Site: brandenburg
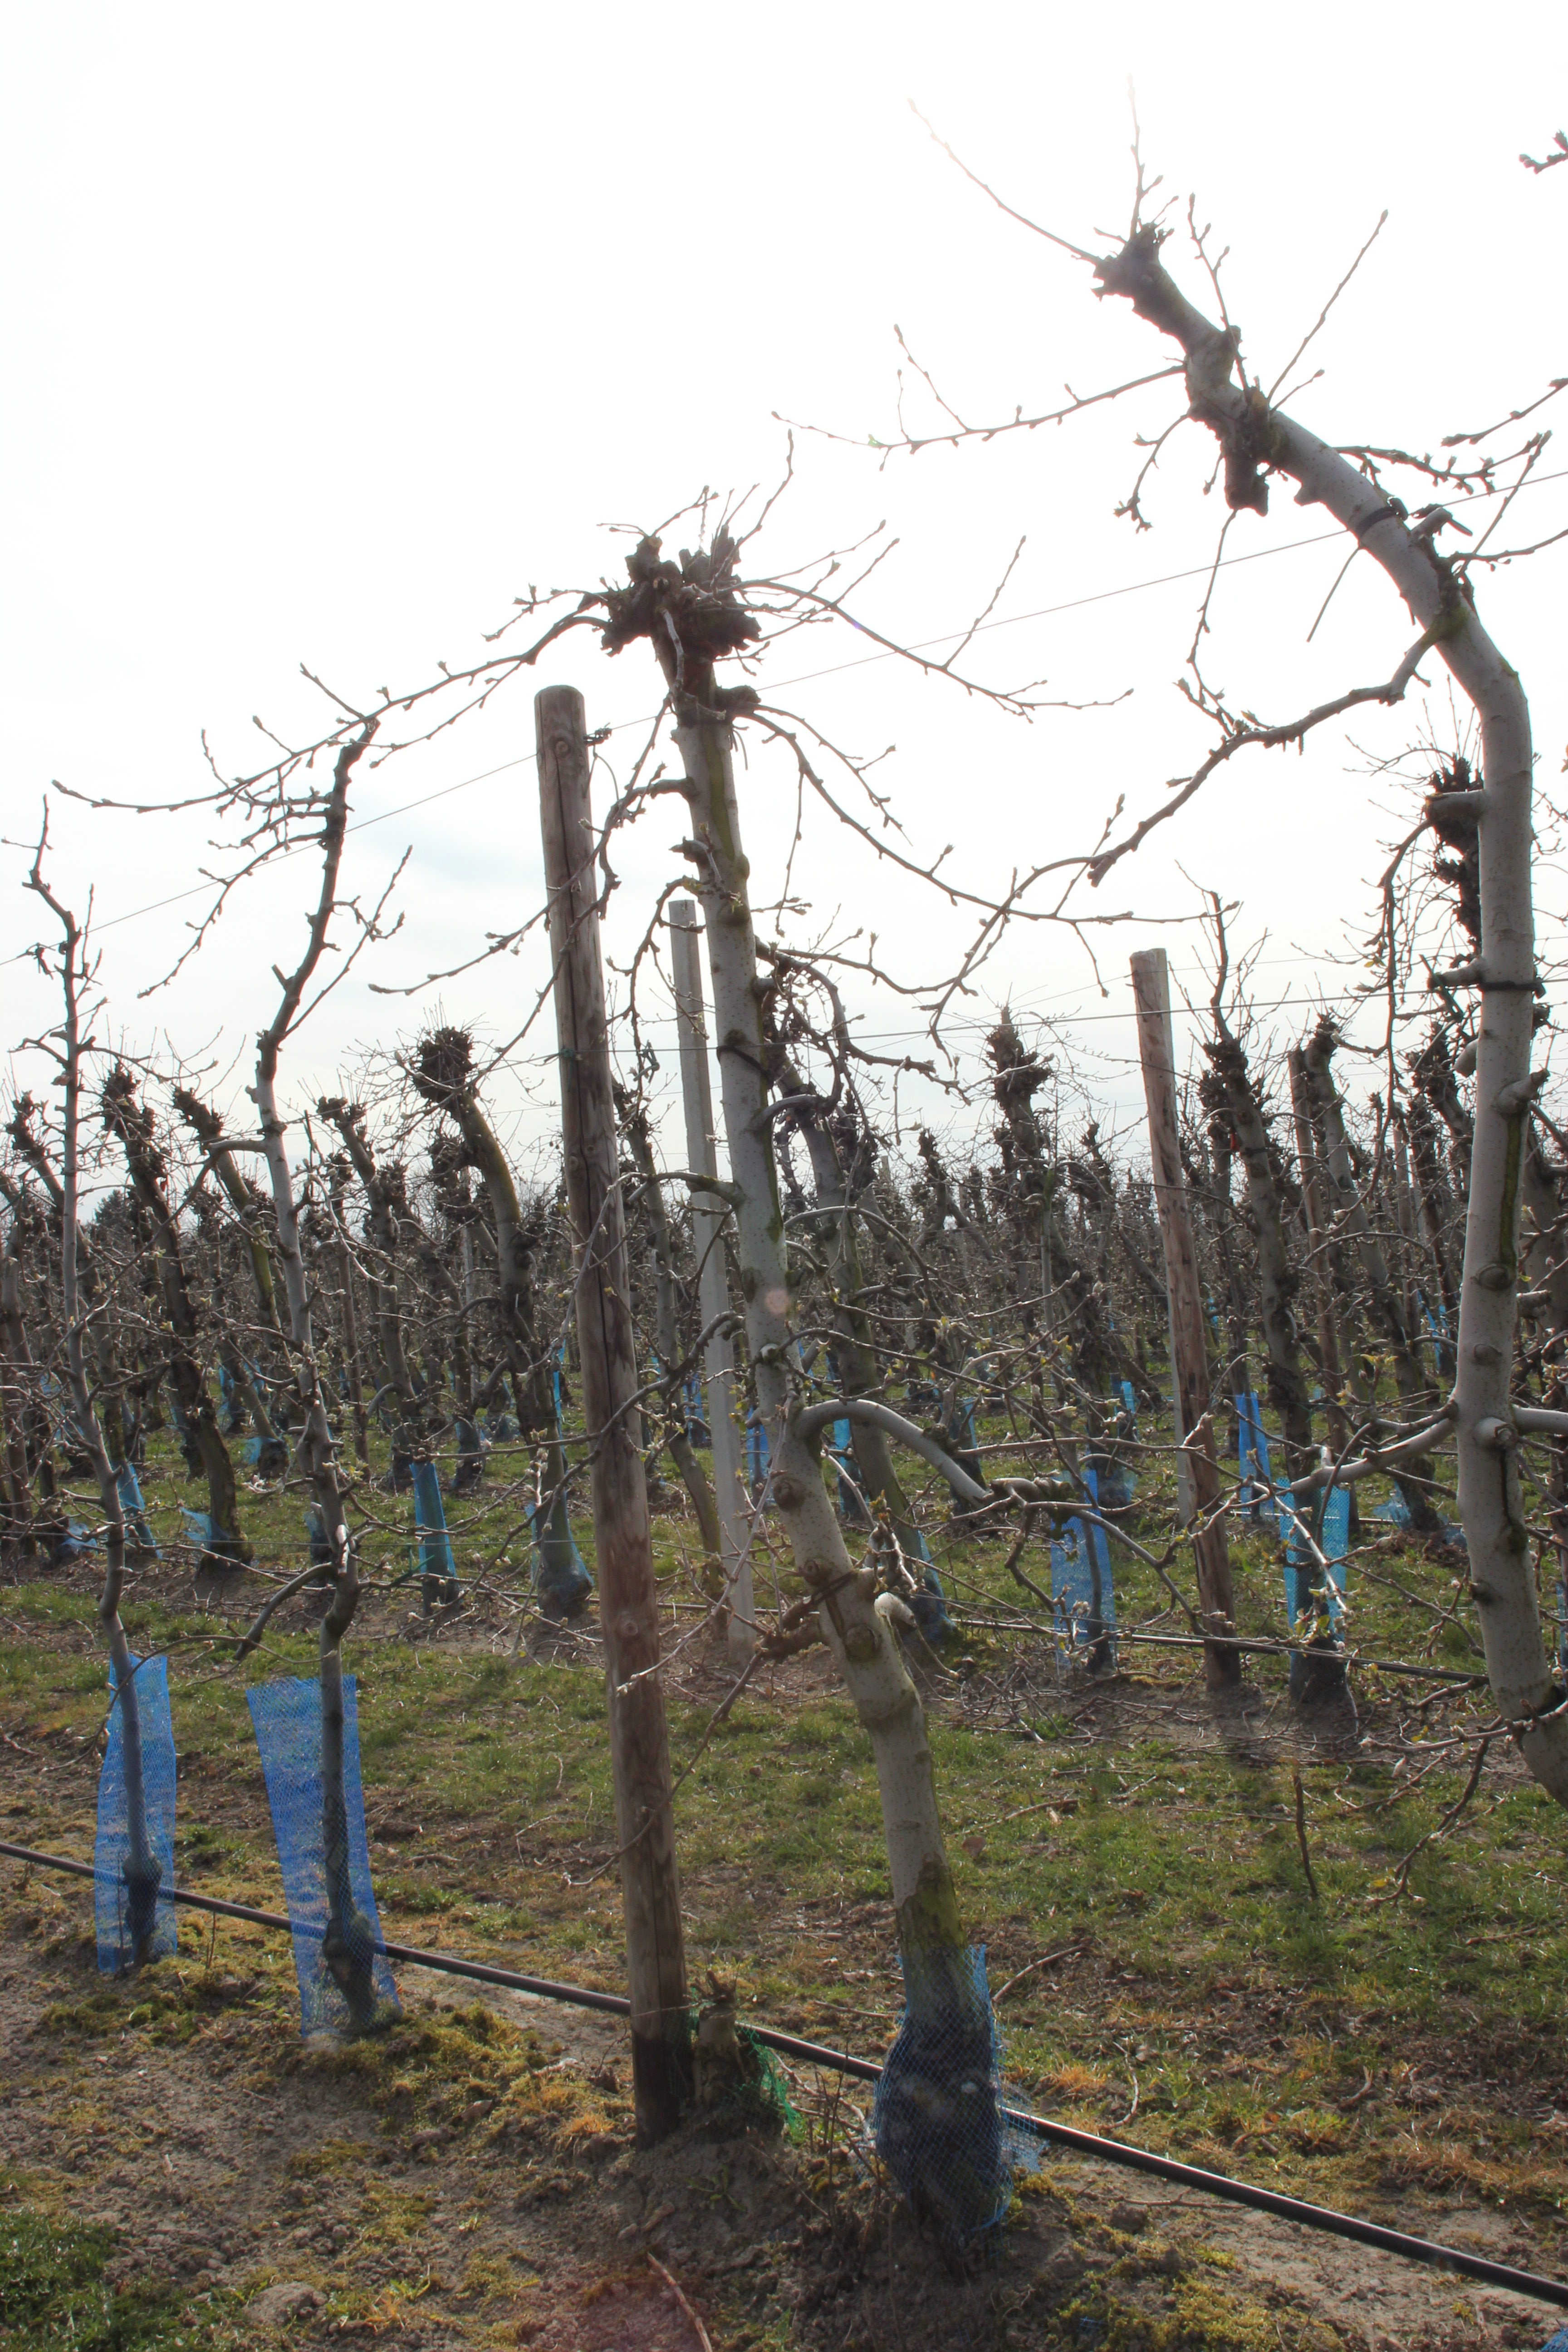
Growth stage (BBCH 54): Inflorescence emergence